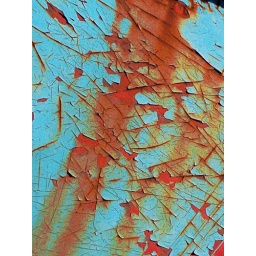
Destruction construction in blue & red